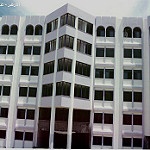
Scene: Outdoor